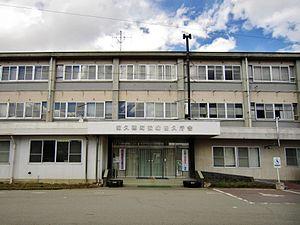
Sakuho est un bourg situé dans le District de Minamisaku, au Japon.